Compost

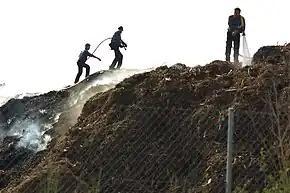
A large compost pile is steaming with the heat generated by thermophilic microorganisms.

Semicomposting is the degradation process that handles volumes of organic waste lower than that recommended for composting and therefore does not present a thermophilic stage, because mesophilic microorganisms are the only responsible ones, for the degradation of organic matter.